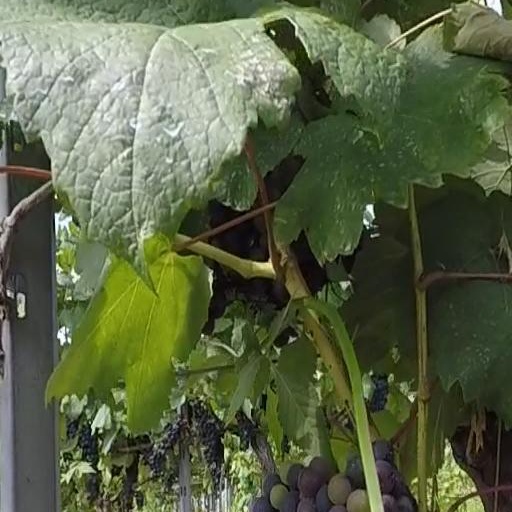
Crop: grape